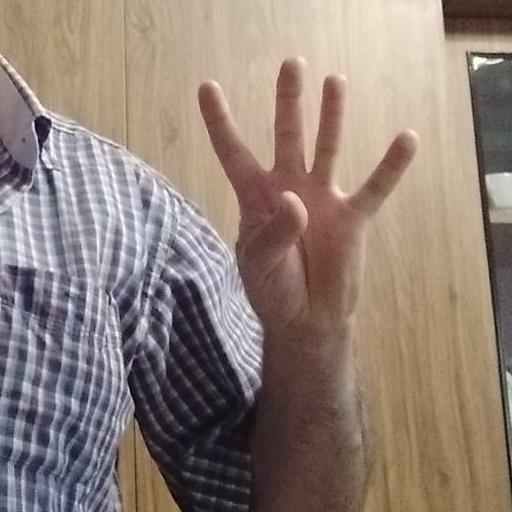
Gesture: four